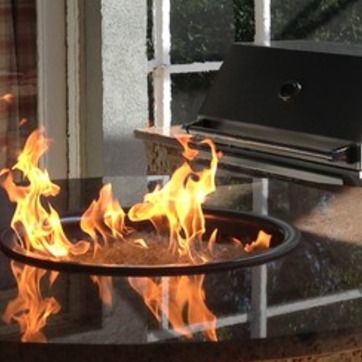
Material: other